24 Hours in the Life of a Woman (1931 film)

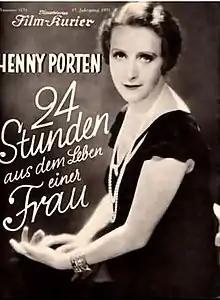

24 Hours in the Life of a Woman is a 1931 German drama film directed by Robert Land and starring Henny Porten, Walter Rilla and Friedrich Kayßler. It is based on Stefan Zwieg's 1927 novella "Twenty-Four Hours in the Life of a Woman". The film was produced by Seymour Nebenzal's Nero Film in conjunction with Porten's own production company. It was shot at the Terra Studios in Berlin. The film's art direction was by Franz Schroedter.